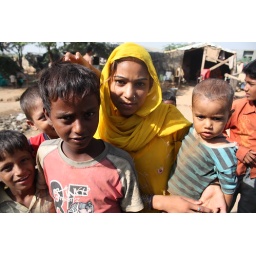
The young girl in yellow is nearly 20, mother and single. 15 is the average age of girls getting married.